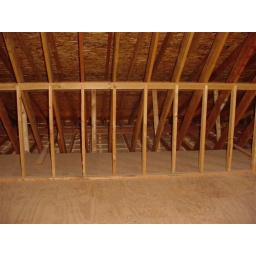
the space over the porch; this wall will have an extra deep cabinet for storing instruments and music